Union County, Ohio

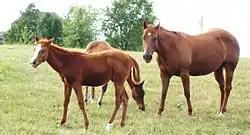
Family of horses grazing on farm in southern Union County

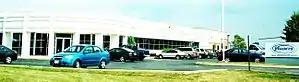
Velocys Biotech, Jerome Township

The largest industry sectors in Union County are agriculture, industrial and manufacturing, and research and development. The county sales tax is 7.00%, and the county typically has unemployment rates below the state and national averages.